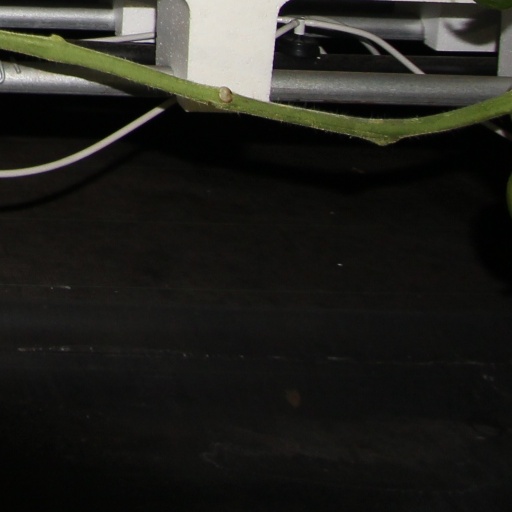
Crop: tomato